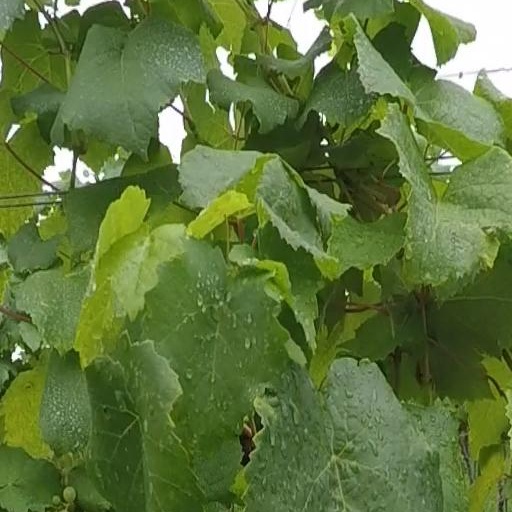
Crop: grape